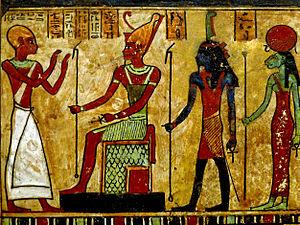
Image centrale gauche.
Tefnout, déesse de la mythologie égyptienne, fait partie de la grande Ennéade d'Héliopolis.
Shou, est un dieu de la mythologie égyptienne qui fait partie de la grande Ennéade d'Héliopolis.